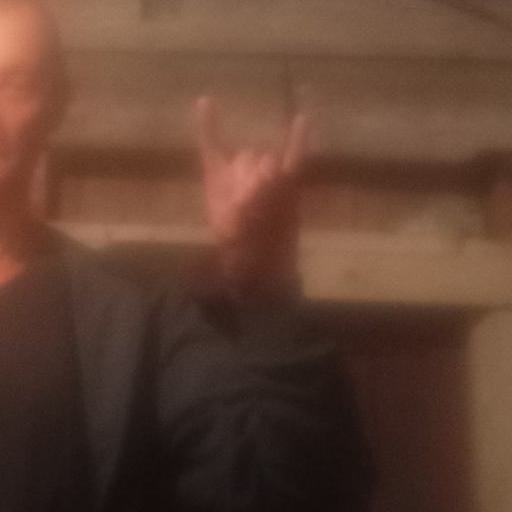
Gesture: rock